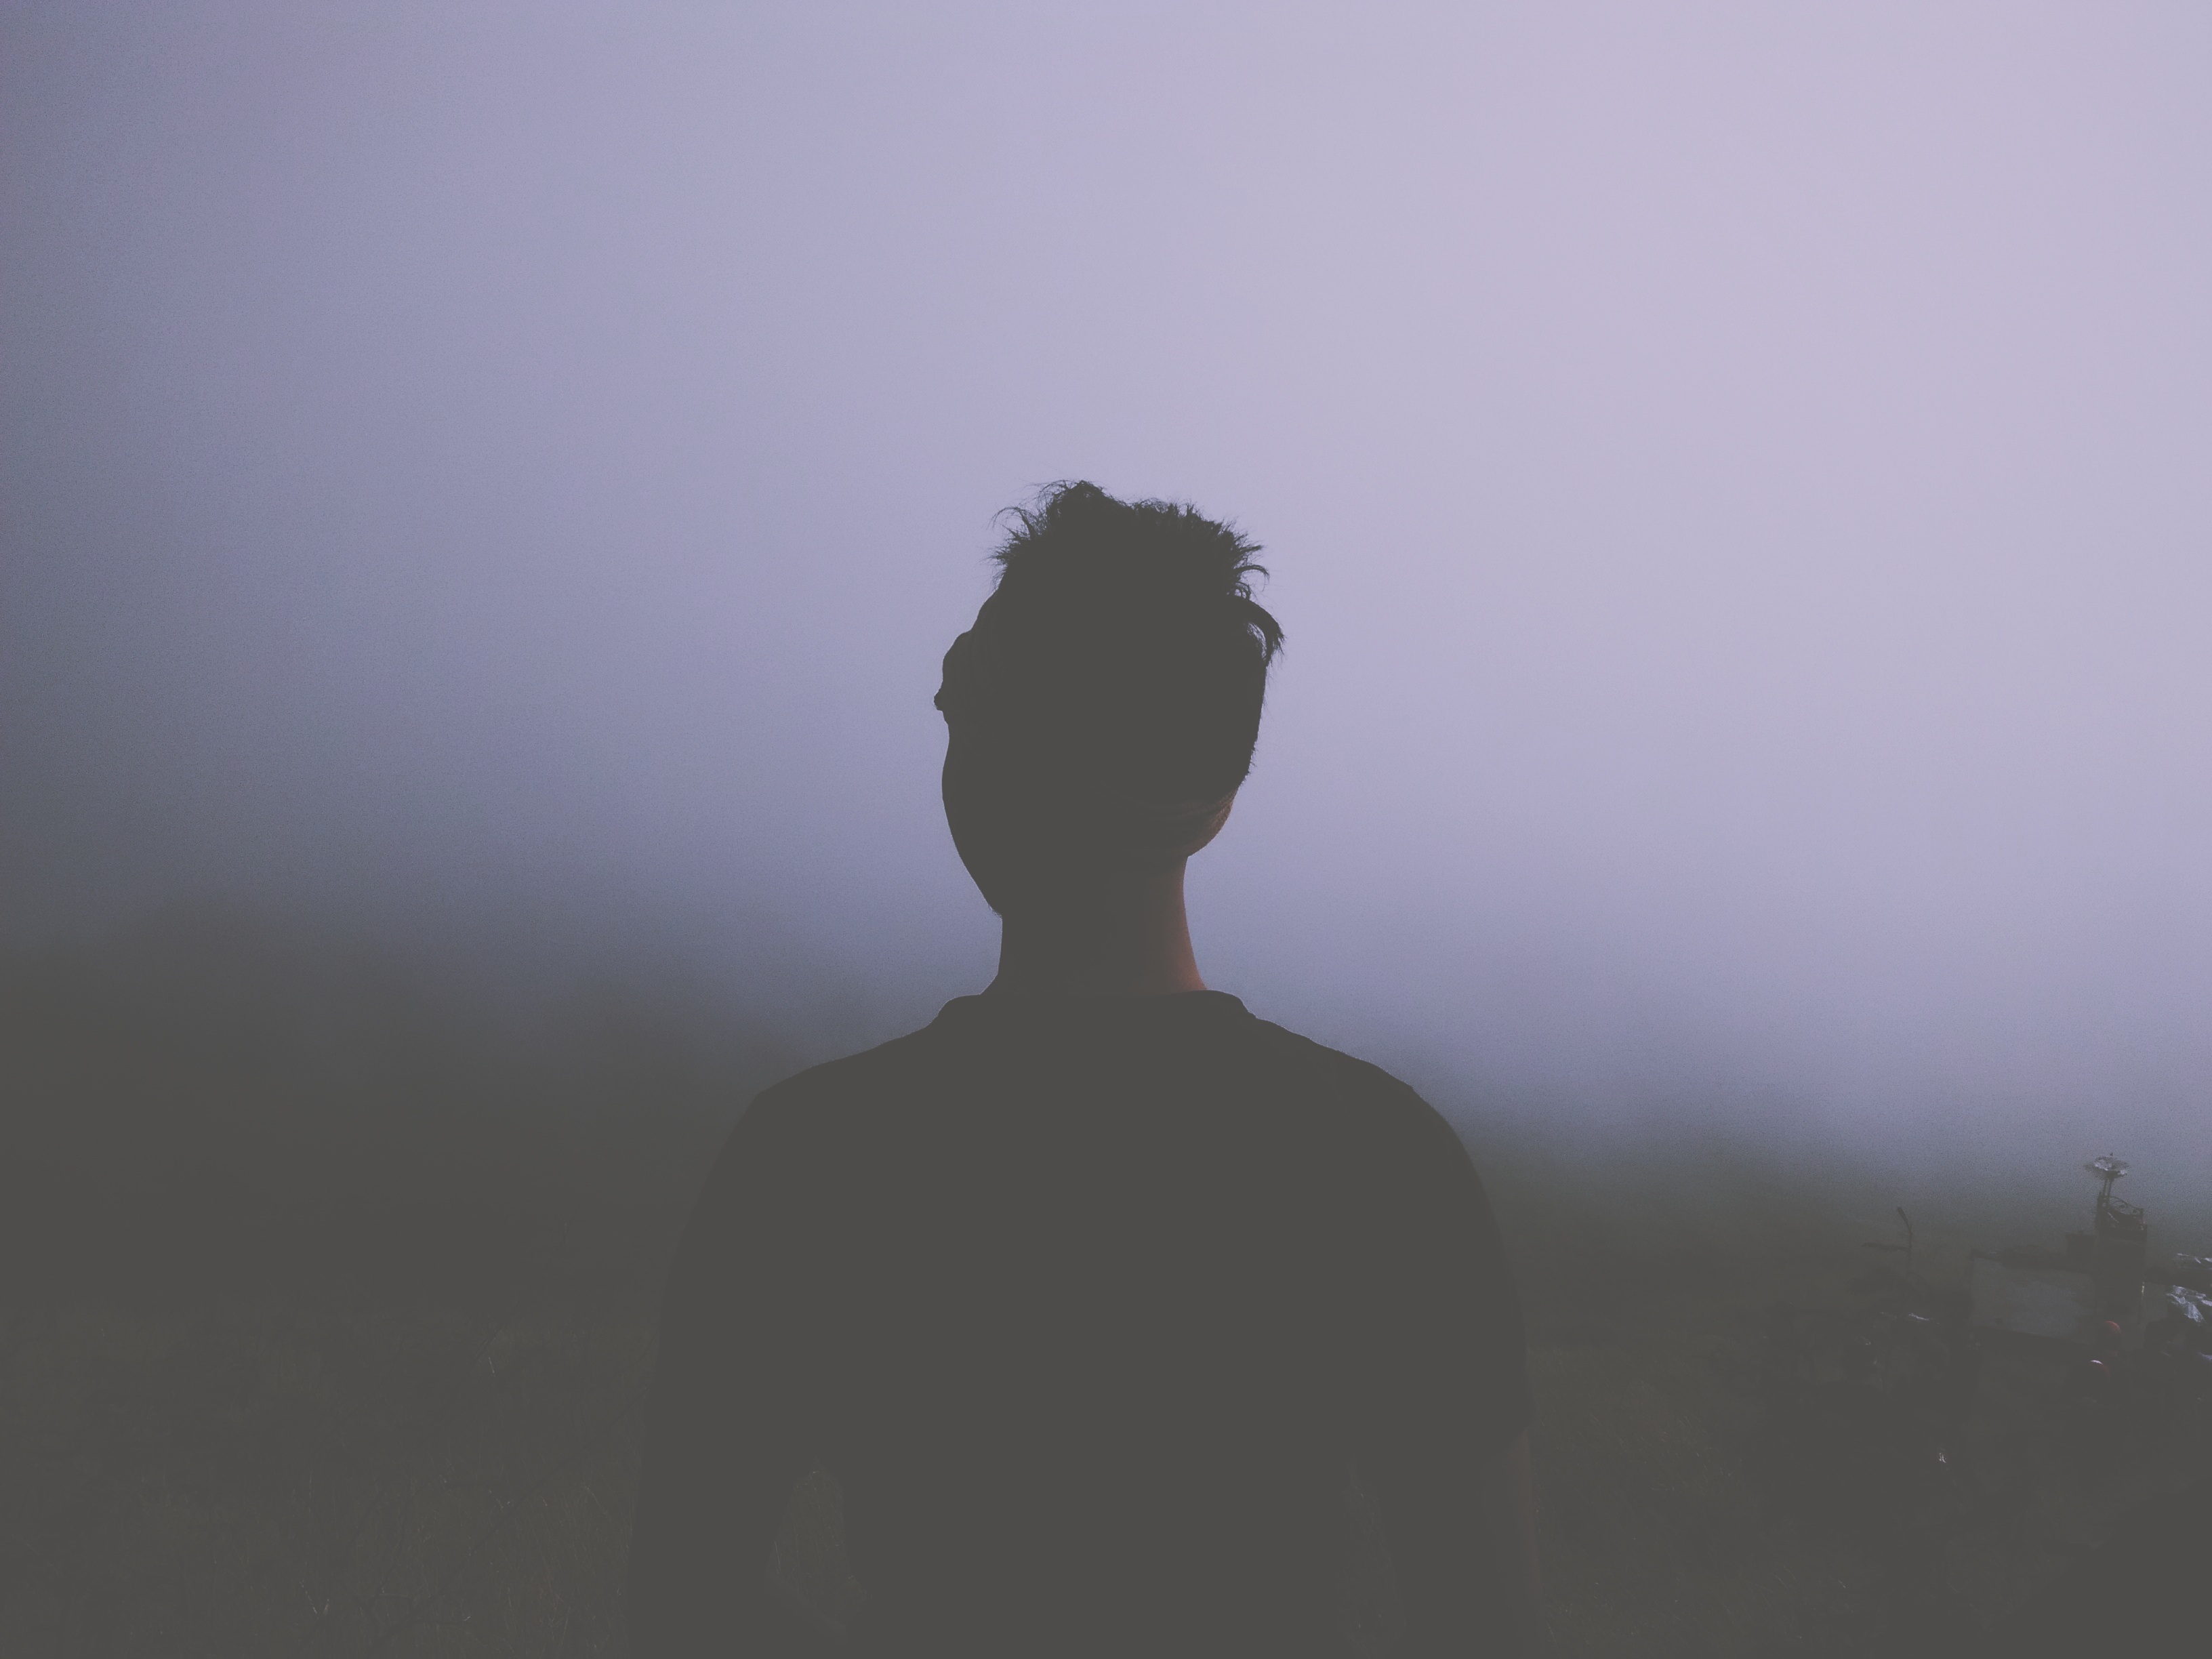
hand, silhouette, person, woman, fog, mist, morning, weather, haze, atmospheric phenomenon, atmosphere of earth